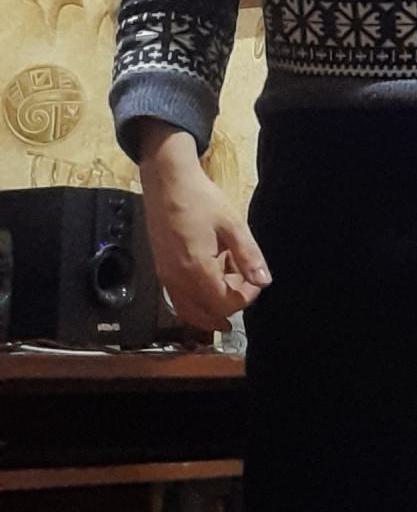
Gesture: no_gesture